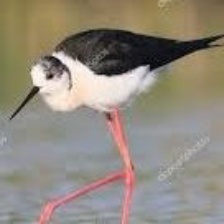
Species: BLACK NECKED STILT
Scientific name: HIMANTOPUS MEXICANUS